Jin dynasty coinage (1115–1234)

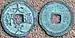
A "Da Ding Tong Bao" coin cast under Emperor Shizong.

The Jin dynasty was a Jurchen-led dynasty of China that ruled over northern China and Manchuria from 1115 until 1234. After the Jurchens defeated the Liao dynasty and the Northern Song dynasty, they would continue to use their coins for day to day usage in the conquered territories. In 1234, they were conquered by the Mongol Empire (which later evolved into the Yuan dynasty; further reading: Yuan dynasty coinage).